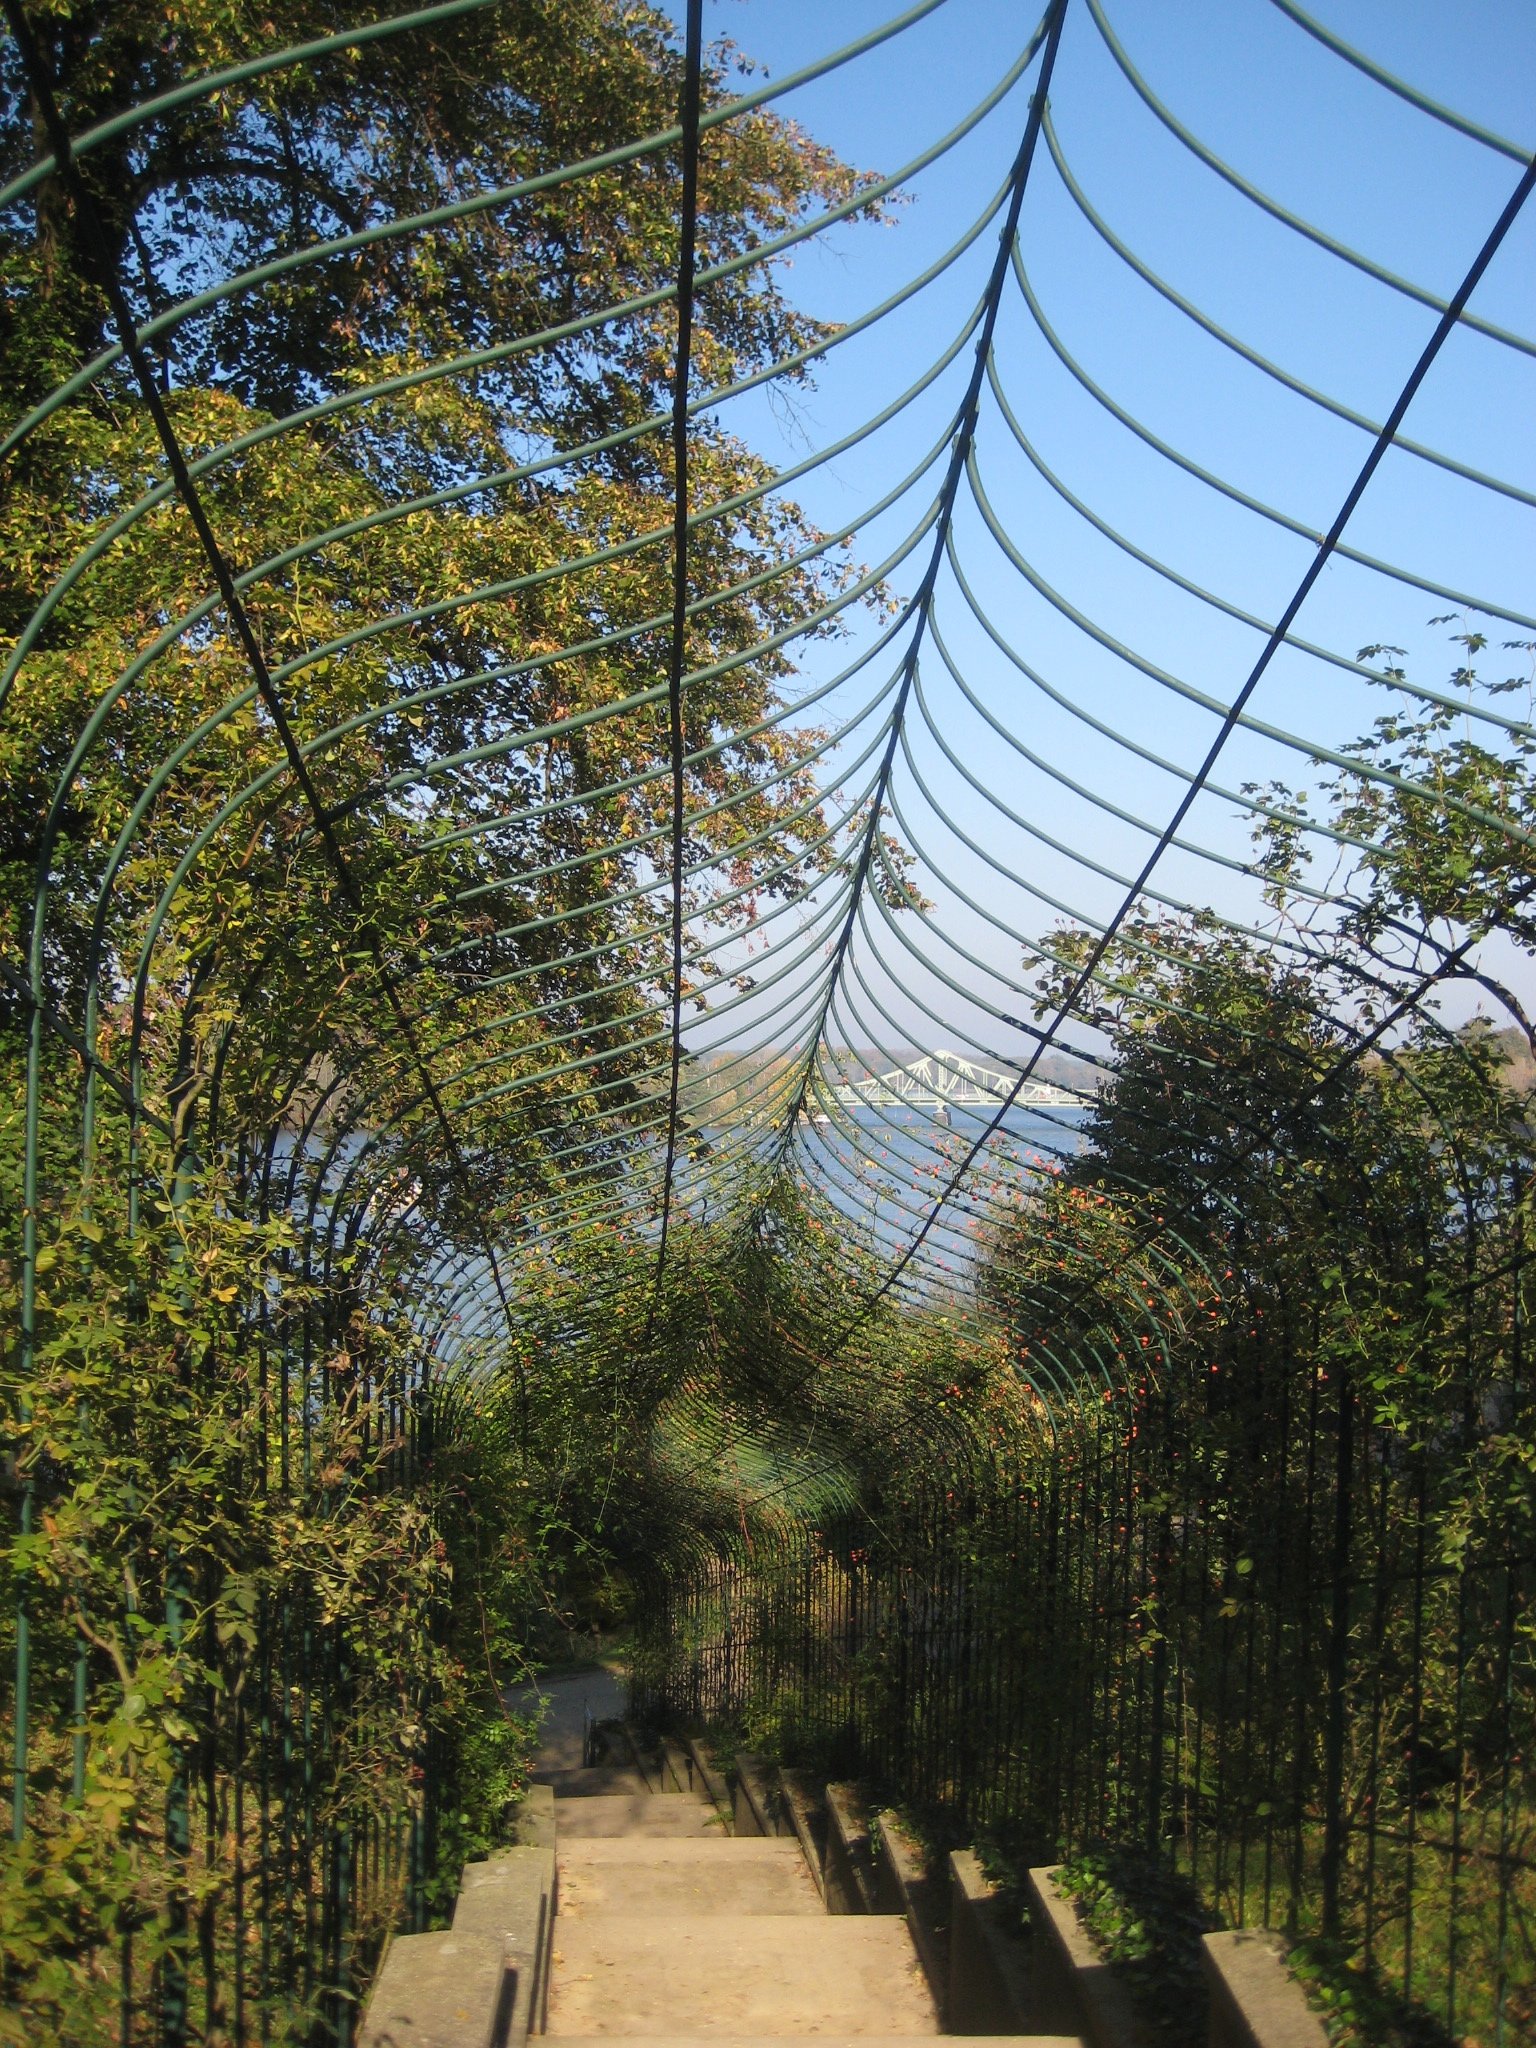
tree, plant, sunlight, leaf, flower, autumn, park, botany, garden, stairs, babelsberg, man made object, woody plant, outdoor structure